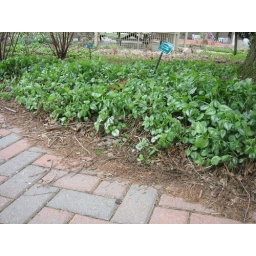
Lamiastrum is a great ground over in a shaded area. Fills in great around trees and shrubs.